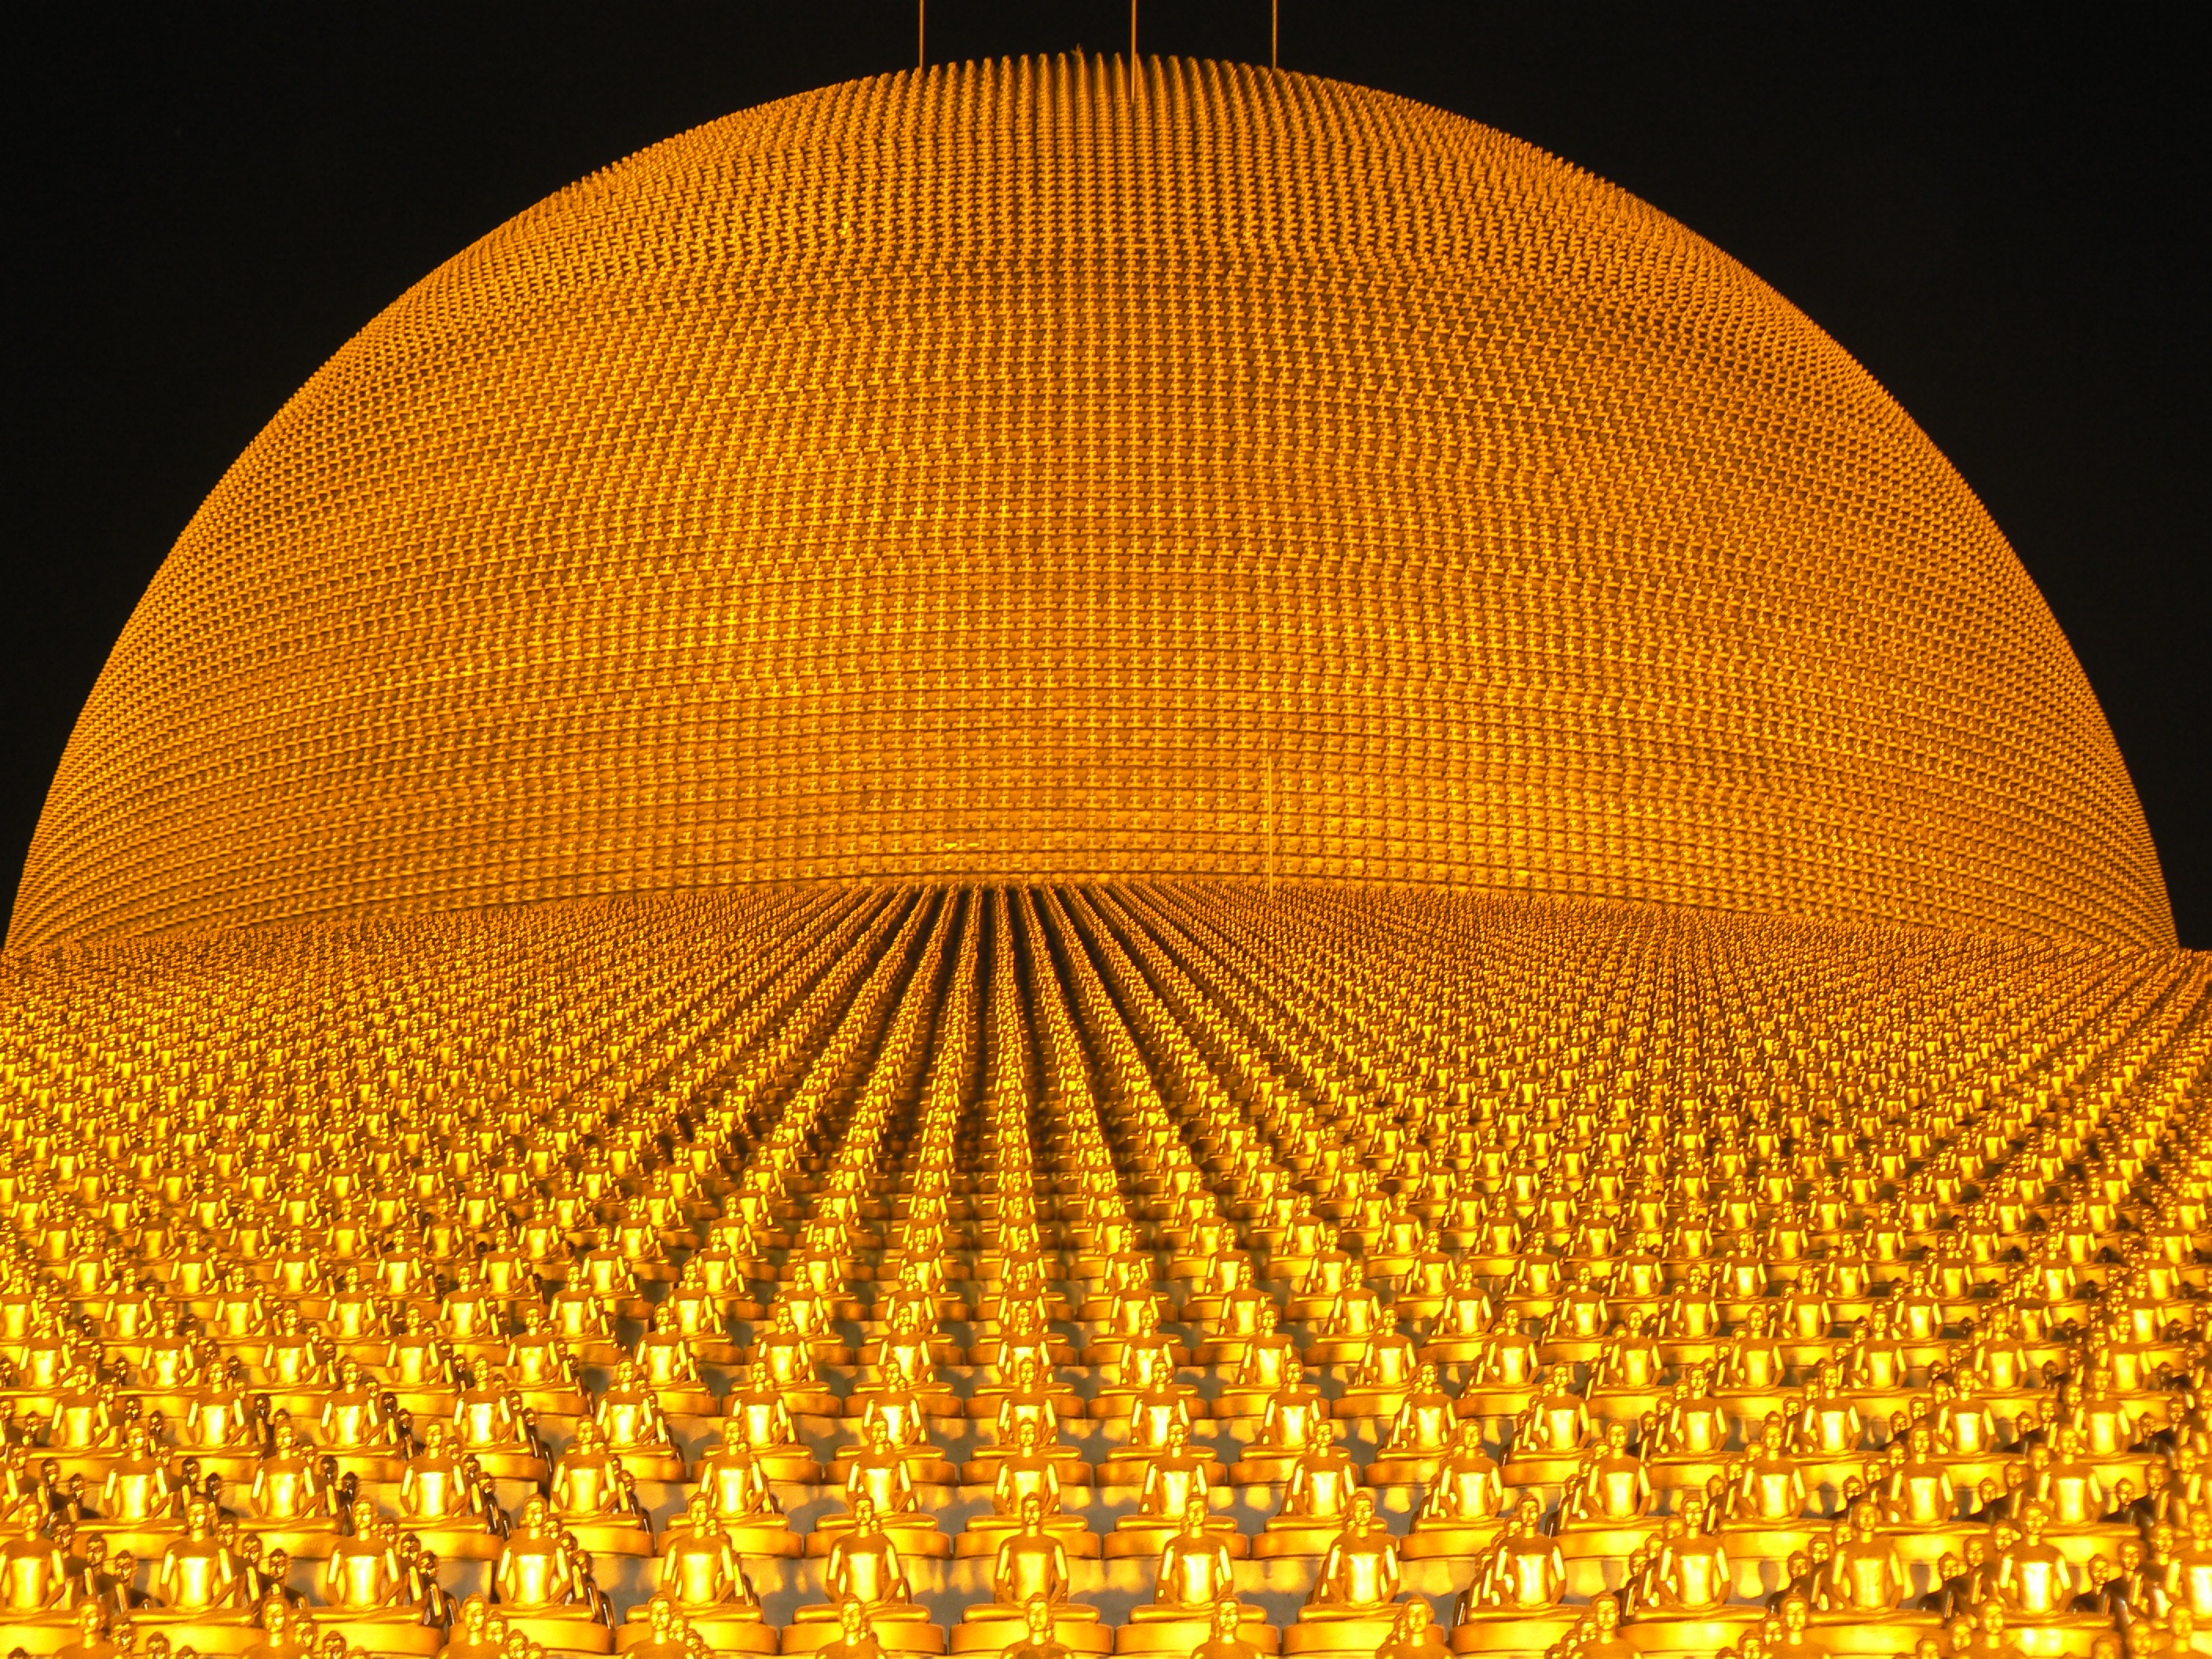
monument, buddhism, religion, yellow, lighting, circle, thailand, gold, temple, symmetry, statues, sphere, buddha, million, dome, thai, pagoda, wat, buddhists, dhammakaya pagoda, phra dhammakaya, more than, budhas, dhammakaya movement